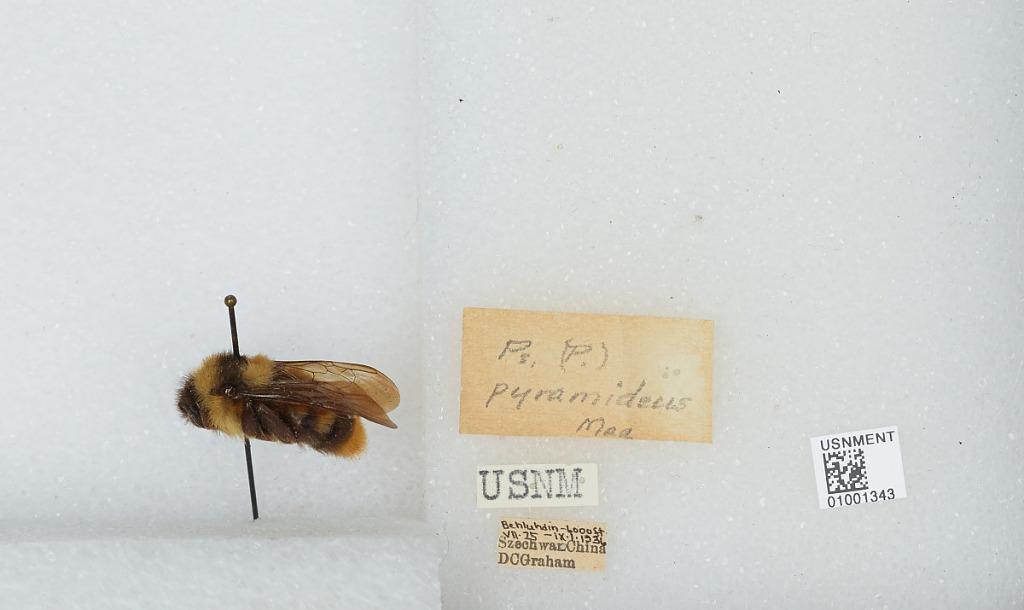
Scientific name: Bombus (Psithyrus) cornutus (Frison)
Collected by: D. Graham
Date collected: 1936-7-25
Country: China
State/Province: Sichuan
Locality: Beh Luh Din